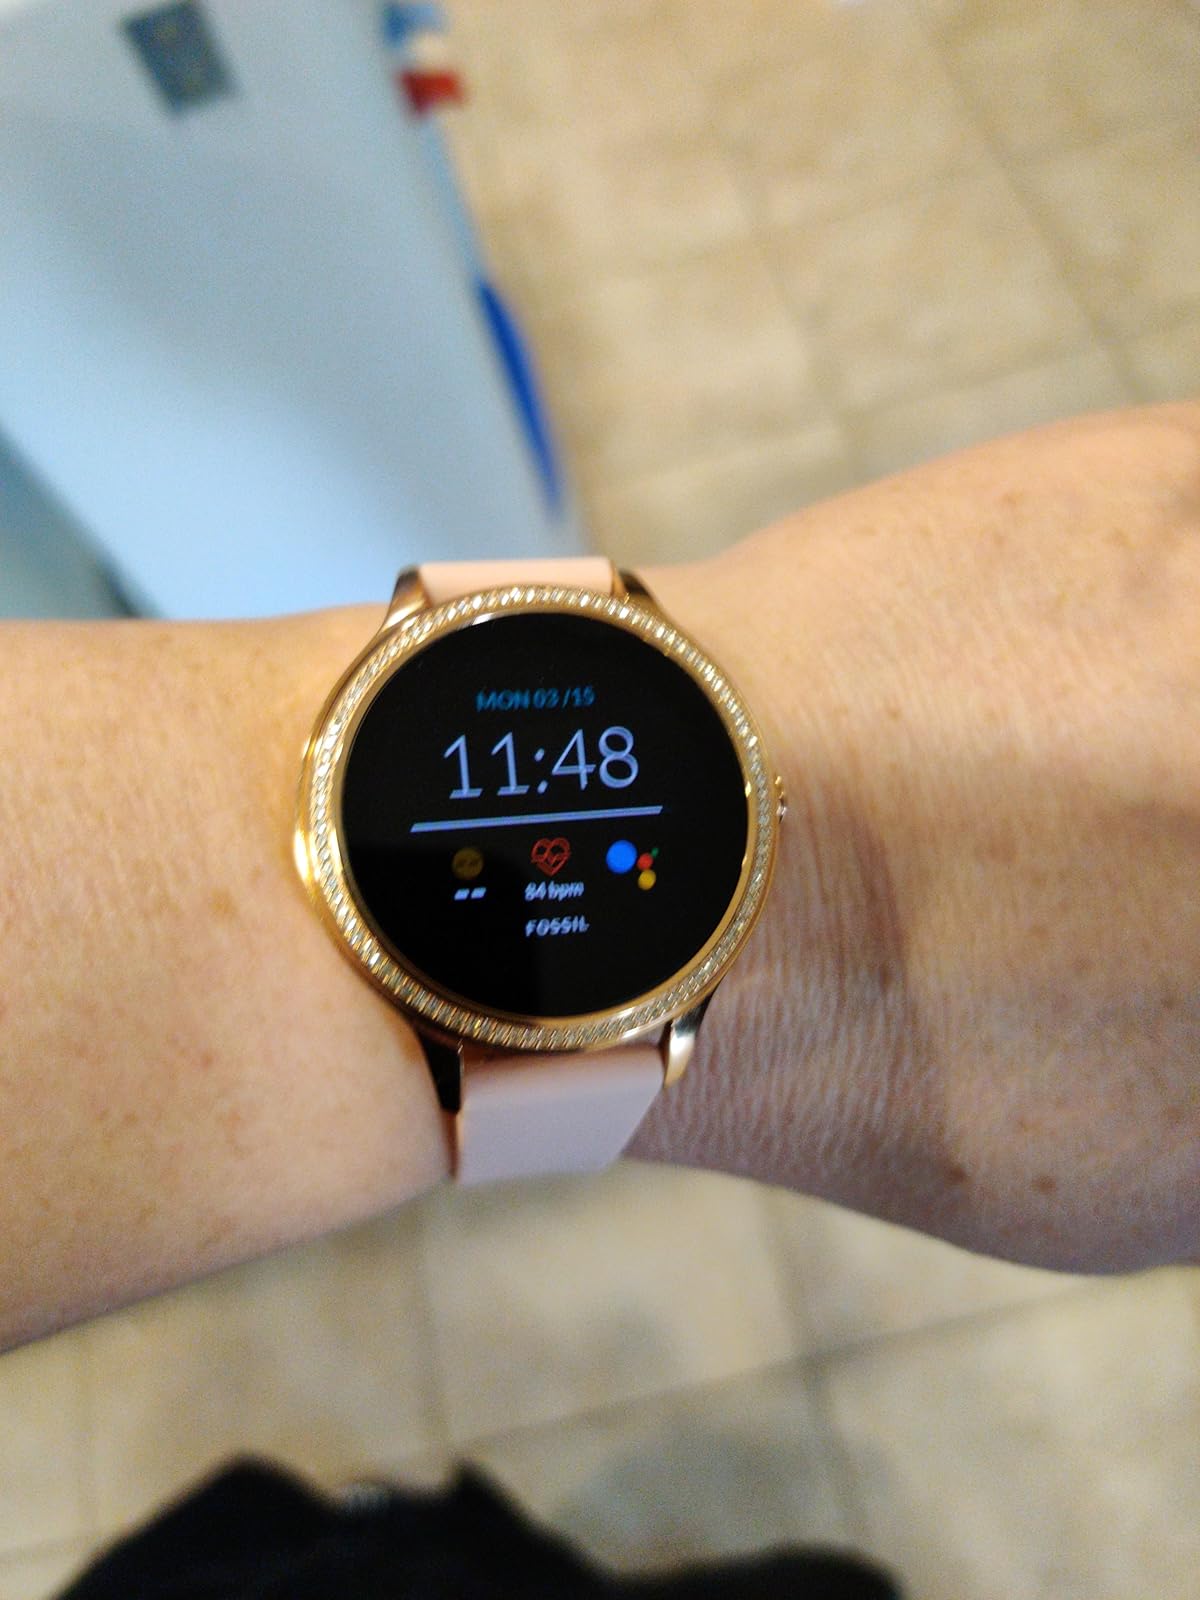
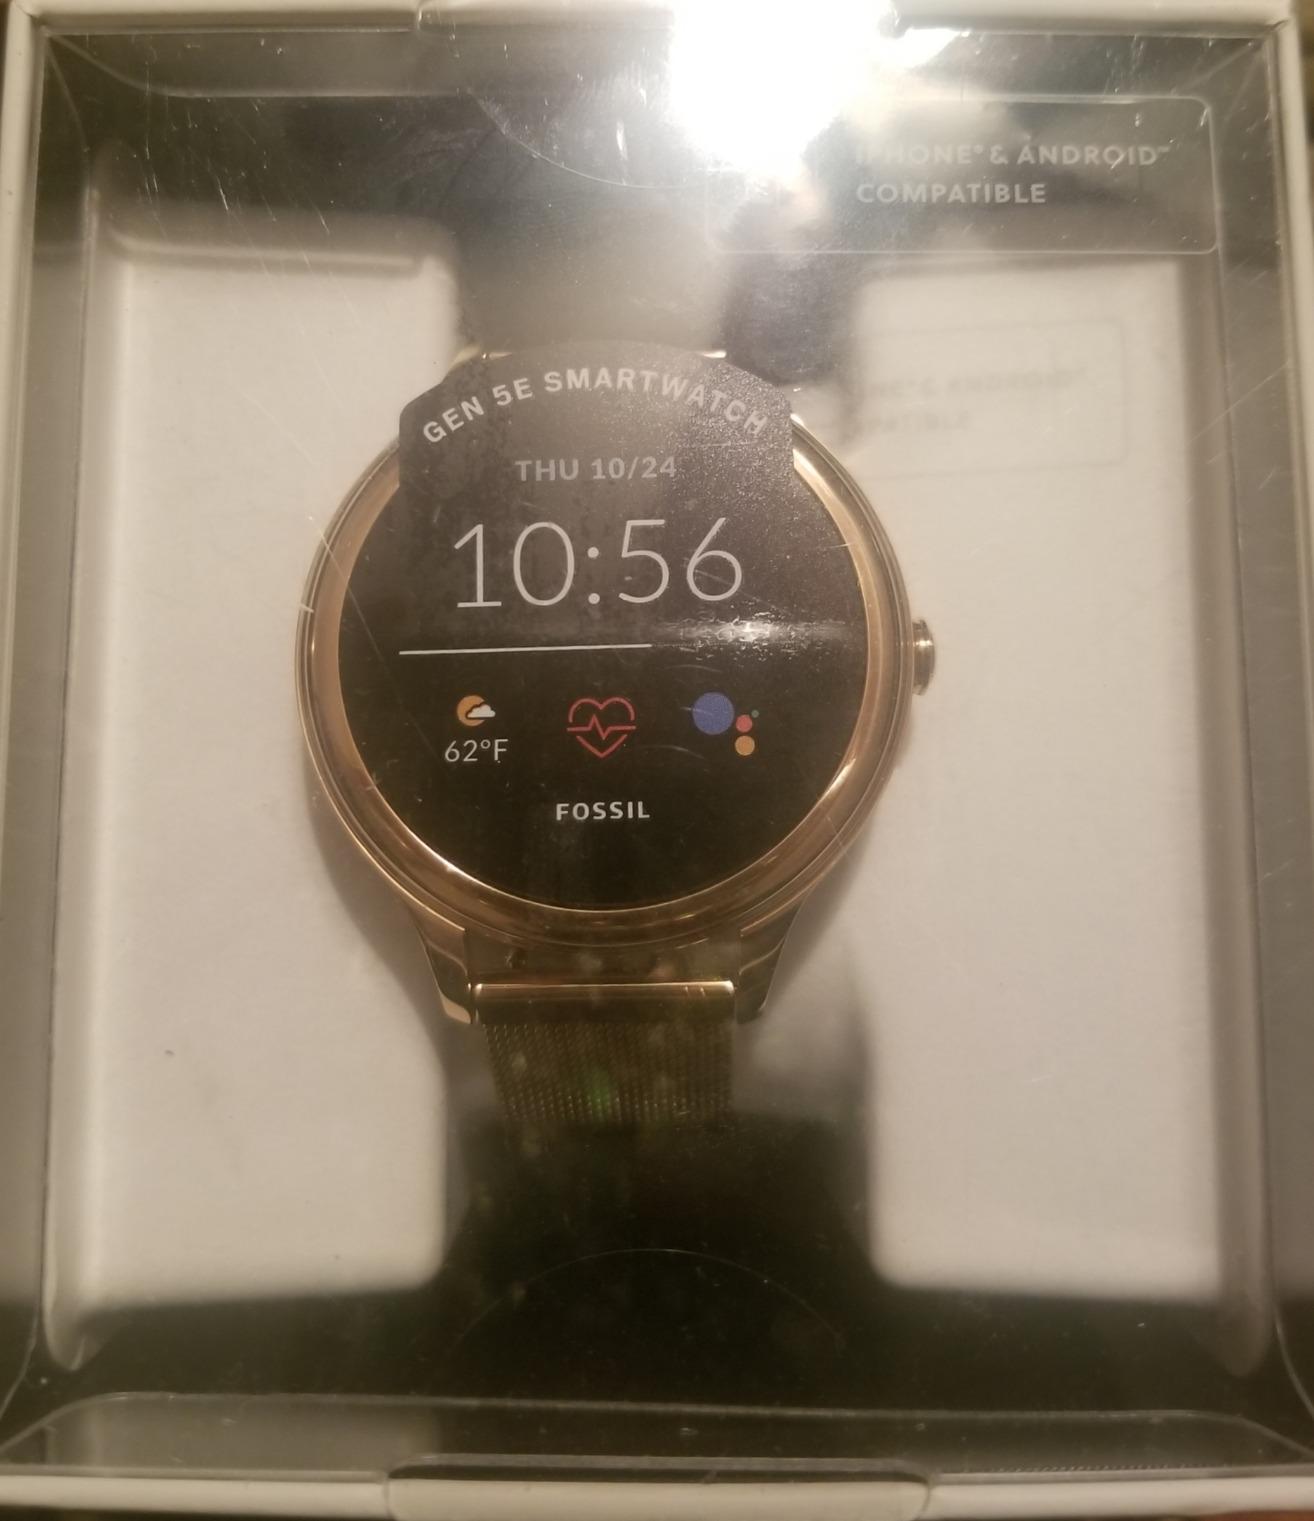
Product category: smartwatch
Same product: no